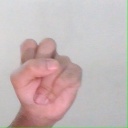
अक्षर: स